Russian Orbital Segment

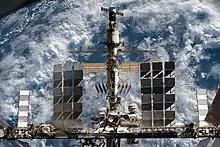
Dorsal side of the ROS in November 2021

The segment currently consists of six modules, which together essentially comprise the base configuration of the cancelled Russian space station "Mir"-2. The segment is controlled directly from Roskosmos's Mission Control Center in Moscow. The six modules are (in order of launch):